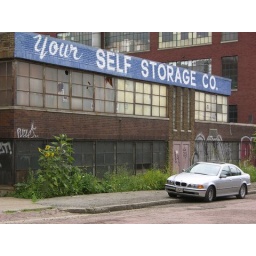
the big sunflower battling the urban scenery --the nice, shiny beemer next to the building in shambles --